Hohaiyan Rock Festival

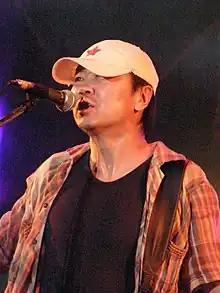
Cui Jian performing at the 2007 Hohaiyan Rock Festival

Notable musicians from Taiwan have performed in this concert, such as Mayday.